Gambling Daughters

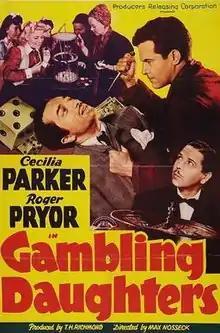

Gambling Daughters is a 1941 American mystery film directed by Max Nosseck and starring Cecilia Parker, Roger Pryor and Robert Baldwin.